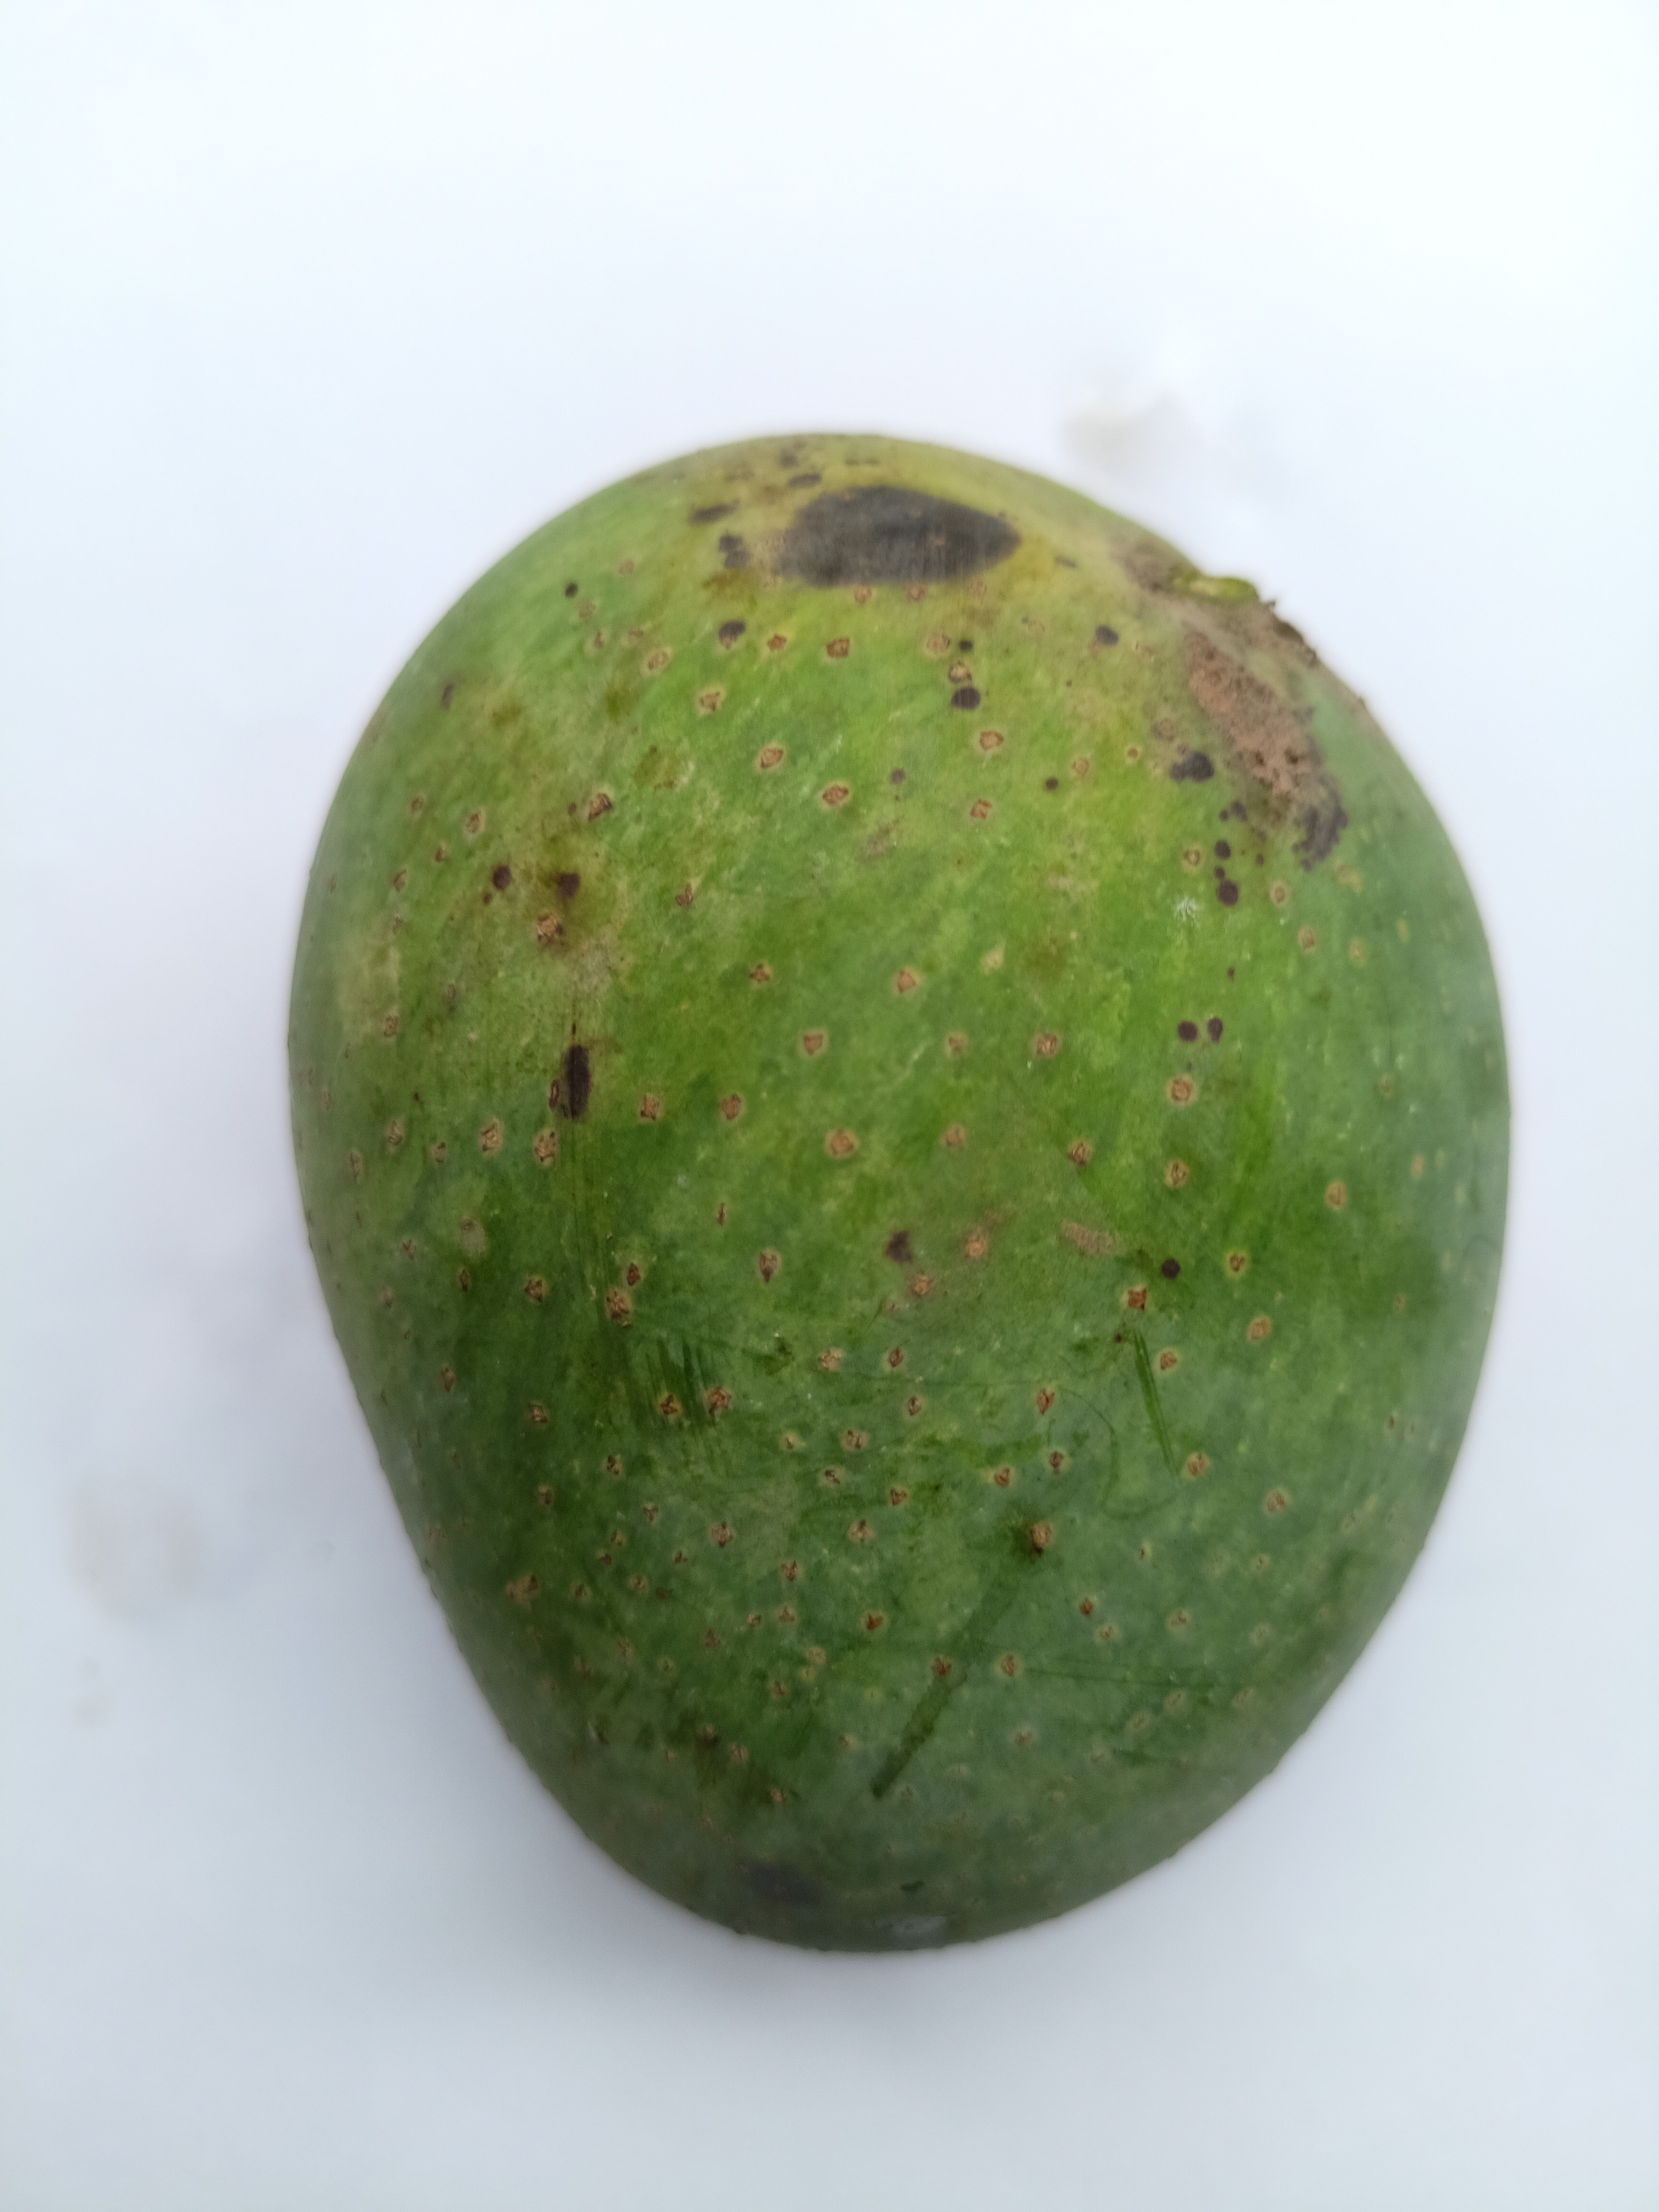
Mango variety: GopalBhog